Providence Park

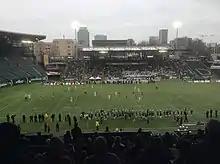
2015 Oregon High School State Football Championship between Jesuit High School and West Linn High School

The Thorns played their first season in the National Women's Soccer League in 2013, playing in Providence Park. The team's first home match on April 21 provided the club its first victory, a 2–1 win over Seattle Reign FC. In addition to setting a new league record for attendance, the opening day crowd of 16,479 was bigger than any single-game attendance from Women's Professional Soccer, the last women's national league before the NWSL.